NGC 4593

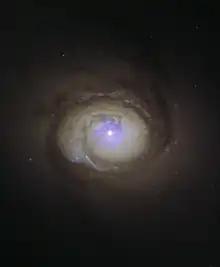
The central region of NGC 4593 by the Hubble Space Telescope.

The nucleus of NGC 4593 has been found to be active and it has been categorised as a type I Seyfert galaxy. The most accepted theory for the energy source of active galactic nuclei is the presence of an accretion disk around a supermassive black hole. The mass of the black hole in the centre of NGC 4593 is estimated to be based on reverberation mapping or based on X-ray flux variations.